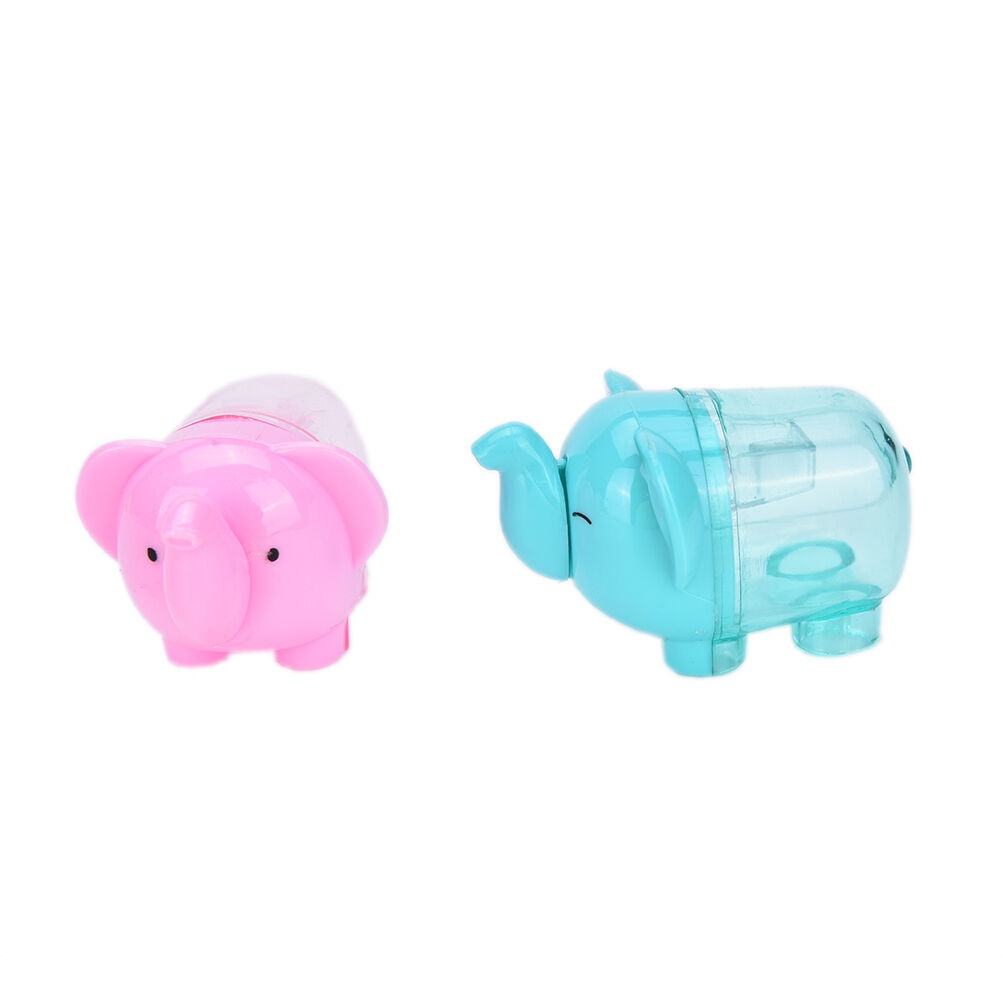
1Pcs Cute Lovely Elephant Pencil Sharpener School Kids Favorite School Office 3c
ITEM NAME:1Pcs Cute Lovely Elephant Pencil Sharpener School Kids Favorite School Office 3c.Size:62 45 40Ã¯ ¼Ë†mmÃ¯ ¼â€°.
Brand: Shop2IndiaBei
Category: Office Supplies > Office Instruments > Pencil Sharpeners